Snowboarding at the 2020 Winter Youth Olympics – Boys' slopestyle

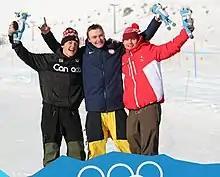

The boys' slopestyle event in snowboarding at the 2020 Winter Youth Olympics took place on 20 January at the Leysin Park & Pipe.